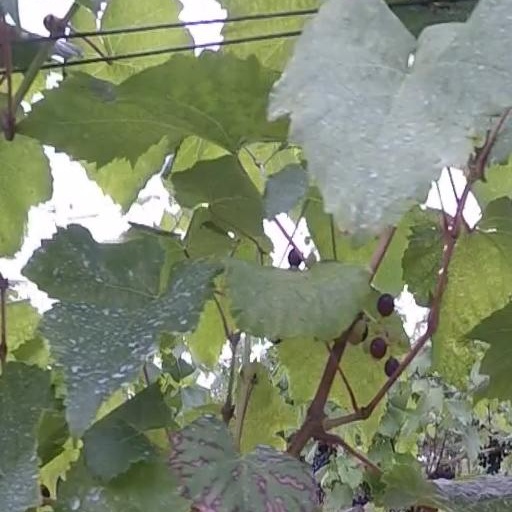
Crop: grape